Ihei Kimura

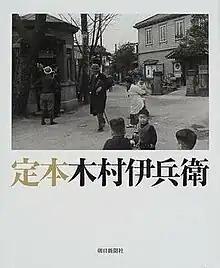
"Teihon: Kimura Ihei," a 2002 "definitive edition" of Kimura's works.

Born on 12 December 1901 in Shitaya-ku (now Taitō-ku), Tokyo, Kimura started taking photographs when very young but his interest intensified when he was around 20 and living in Tainan, Taiwan, where he was working for a sugar wholesaler. He opened a photographic studio in Nippori, Tokyo in 1924. In 1930, he joined the advertising section of the soap and cosmetics company Kaō, concentrating on informal photographs made with his Leica camera. In 1933, he joined Yōnosuke Natori and others in forming the group Nippon Kōbō ("Japan workshop"), which emphasized "realism" in photography using 35mm cameras; but this rapidly broke up and Kimura formed an alternative group, Chūō Kōbō ("central workshop") with Nobuo Ina and others.